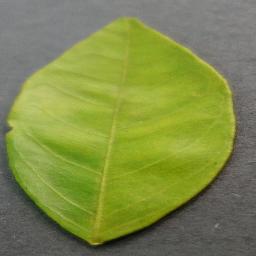
Label: Orange___Haunglongbing_(Citrus_greening)